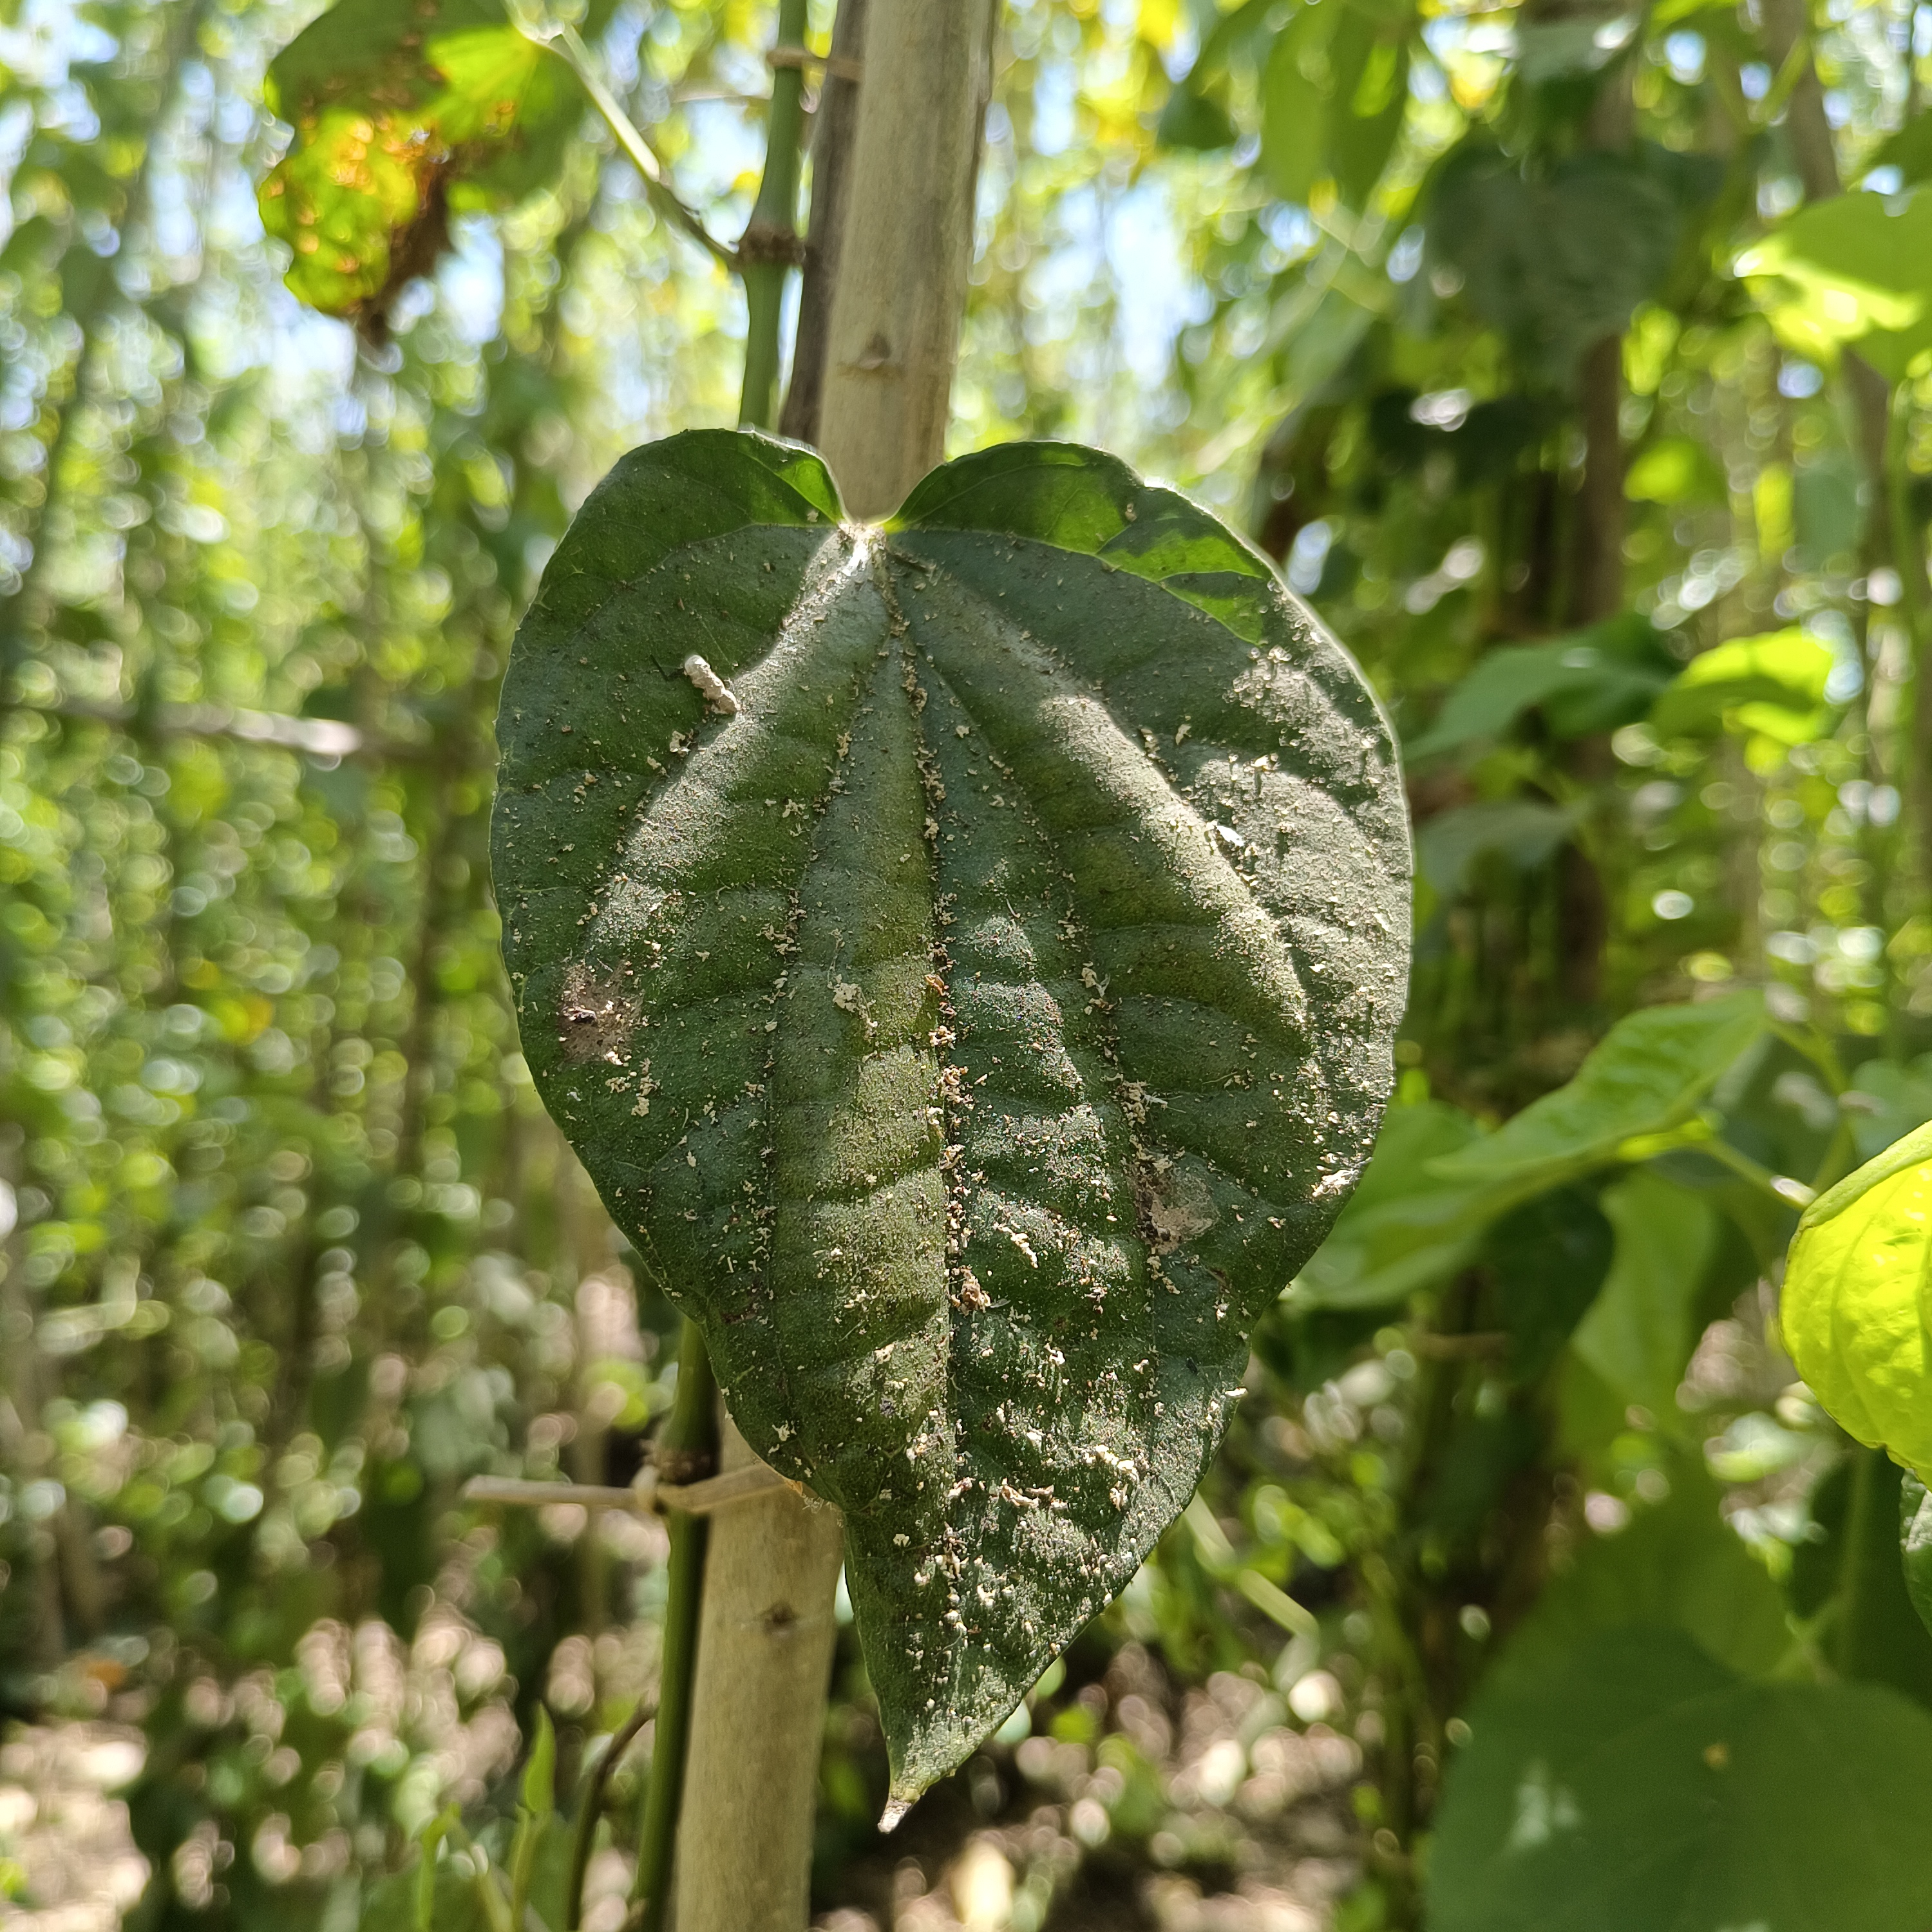
Label: Diseased